Khalili Collection of Hajj and the Arts of Pilgrimage

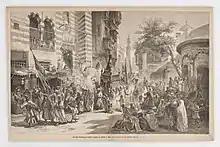
Konstantin Makovsky. The return of the mahmal from Mecca to Cairo. Woodcut, Germany 1893

A panoramic view of Mecca dating from around 1845 is the earliest known accurate depiction of the area around the Masjid al-Haram. The painter, Muhammad ‘Abdallah of Delhi, was the grandson of Mazar ‘Ali Khan, court artist for Bahadur Shah II, the last Mughal Emperor. An earlier, largely inaccurate, representation of Mecca and Medina is given in a 1727 album of architectural drawings by the Austrian architect Johann Bernhard Fischer von Erlach. A detached plate, carefully hand-coloured, from an 1825 edition of George Sale's English translation of the Quran, gives a plan and view of the Holy Sanctuary in Mecca.